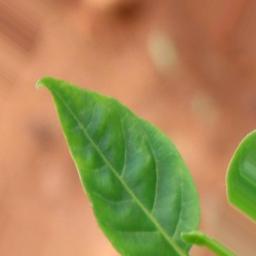
Label: healthy